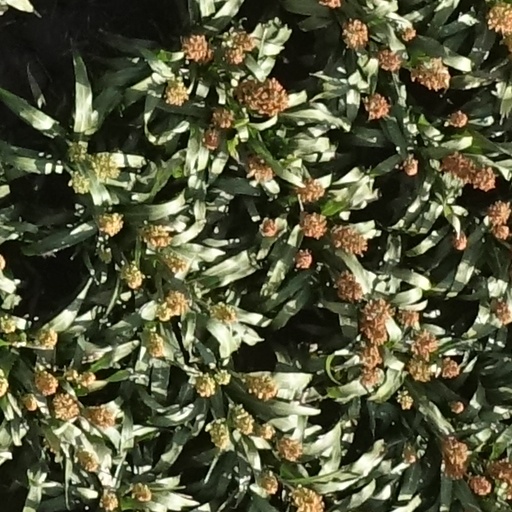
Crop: sorghum